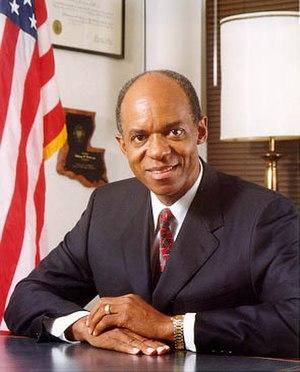
William Jennings Jefferson dit Bill Jefferson, né le 14 mars 1947 à Lake Providence, est un homme politique américain. Membre du Parti démocrate, il est représentant de Louisiane entre 1991 et 2009 au Congrès des États-Unis.